Faith Kipyegon

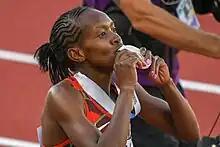
Kipyegon with her record fourth global 1500 m gold medal at the 2022 World Championships in Eugene.

At the World Championships held also in Eugene in July, Kipyegon decisively won the 1500 m gold medal with a time of 3:52.96, which made her the first female athlete to win four global titles over the distance. Gudaf Tsegay placed second in 3:54.52 while Laura Muir earned bronze (3:55.28).